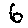
Label: 6